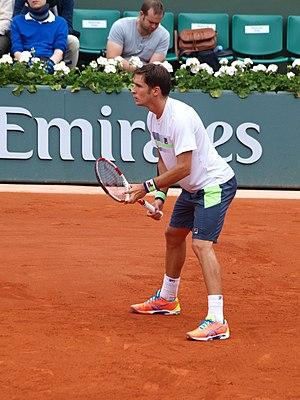
Internationaux de France de tennis, le 2 juin 2014, sur le court Philippe Chatrier